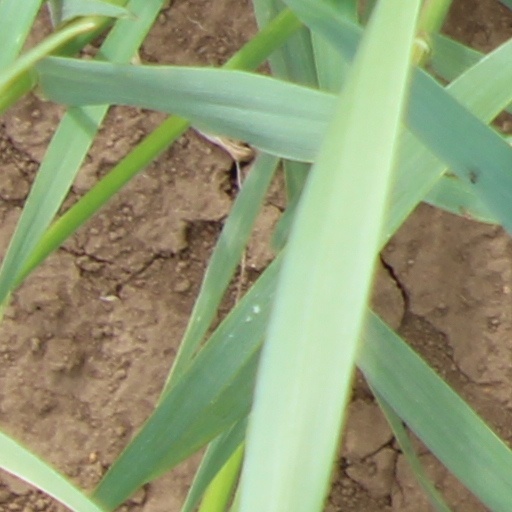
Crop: wheat